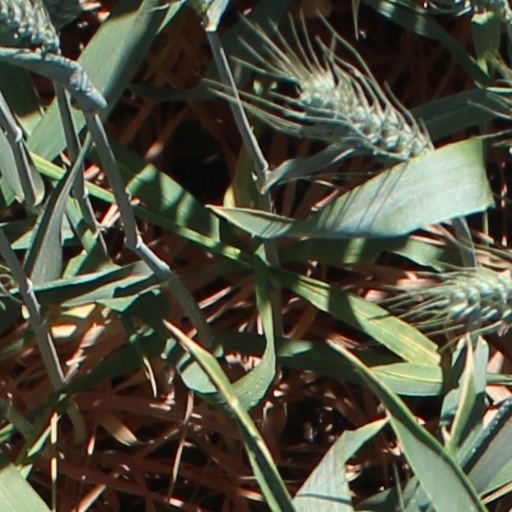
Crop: wheat